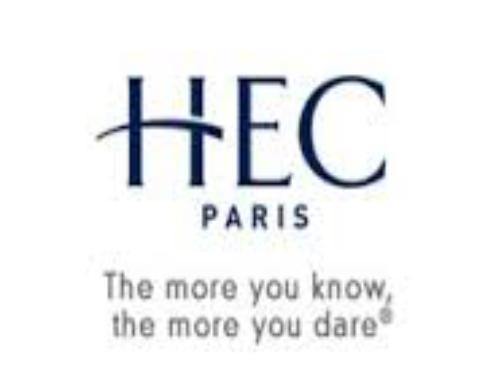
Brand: HEC
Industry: Electronic